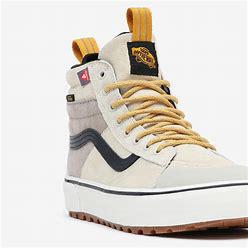
Brand: Vans
Model: UA SK8 Hi